First Congregational Church, United Church of Christ

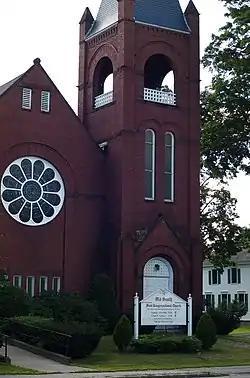

The First Congregational Church, United Church of Christ, also known as the New Old South Congregational Church, is a historic church at 235 Main Street in Farmington, Maine. The congregation's present sanctuary is a brick Romanesque structure designed by George M. Coombs and was completed in 1887. It is the town's finest 19th-century church, and one of the most architecturally sophisticated in the region. It was listed on the National Register of Historic Places in 1974. The congregation, established in 1814, celebrated its 200th anniversary in 2014.